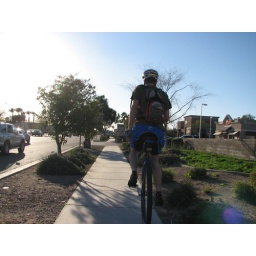
We saw a mysterious duffel bag on top of one of the bus stops near here